Elizabeth Garrett Anderson

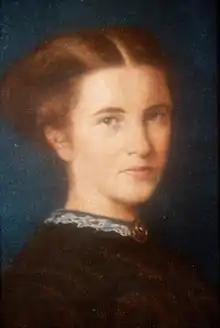
A portrait of Garrett in the 1860s

Later in life, Garrett recalled the stupidity of her teachers there, though her schooling there did help establish a love of reading. Her main complaint about the school was the lack of science and mathematics instruction. Her reading there included works of Tennyson, Wordsworth, Milton, Coleridge, Trollope, Thackeray and George Eliot. Elizabeth and Louie were known as "the bathing Garretts", as their father had insisted they be allowed a hot bath once a week. However, they made what were to be lifelong friends there. When they finished in 1851, they were sent on a short tour abroad, ending with a memorable visit to the Great Exhibition in Hyde Park, London.